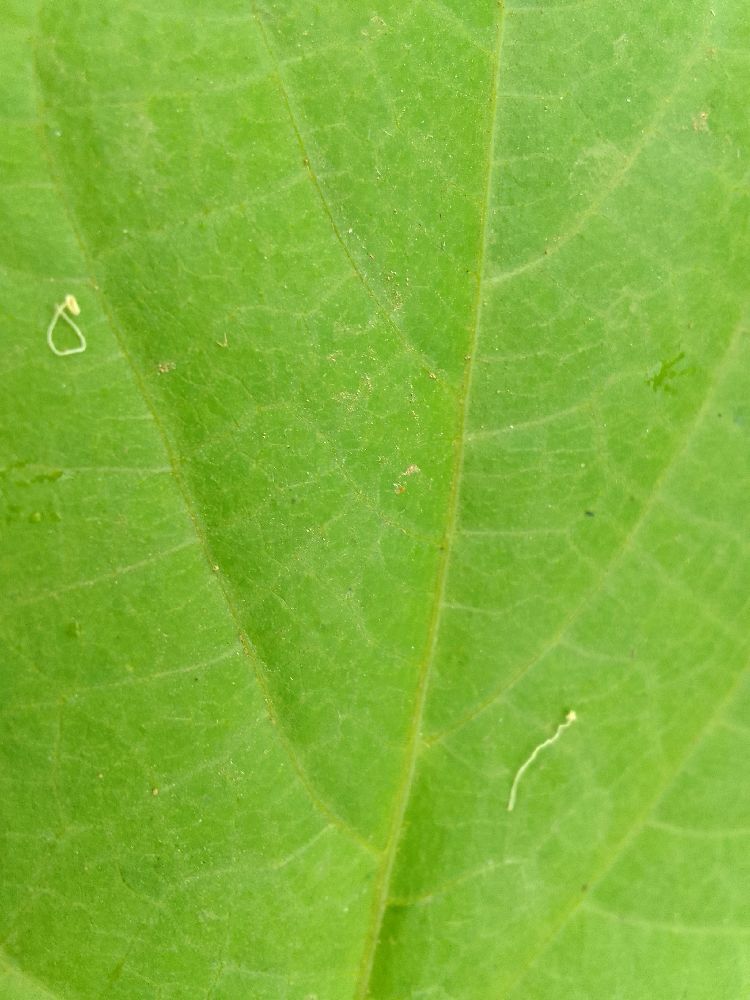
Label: healthy